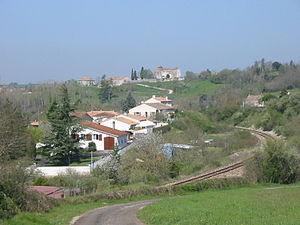
voie ferrée Angoulême-Limoges et bifurcation ancienne voie vers Périgueux à gauche. Touvre, Charente, France
Touvre est une commune du Sud-Ouest de la France, située dans le département de la Charente.